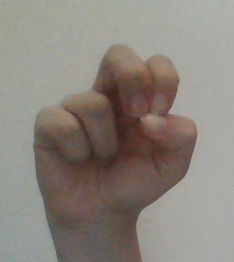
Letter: gaaf